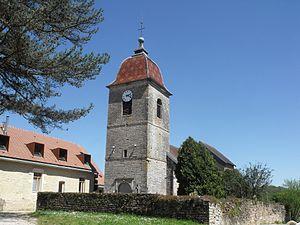
Eglise de Lantenne-Vertiere, Doubs, France